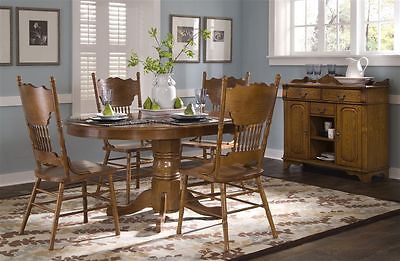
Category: chair